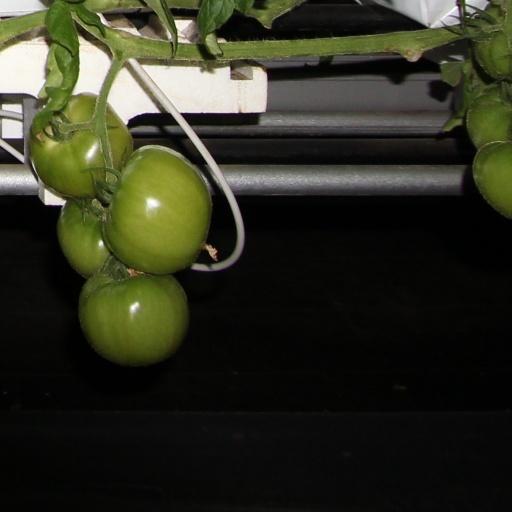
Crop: tomato